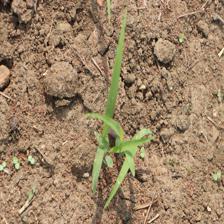
Label: Sorghum